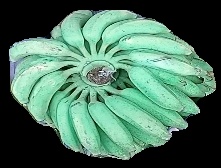
Variety: elakki-bale
Grade: grade1